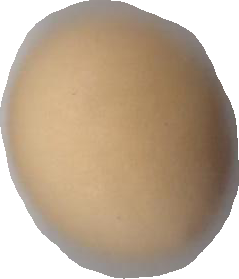
Variety: Grobogan